Sky position (RA, Dec in degrees): 232.121, -0.2774
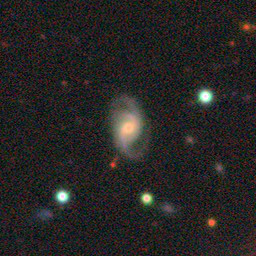
Galaxy morphology: Unbarred Loose Spiral Galaxies